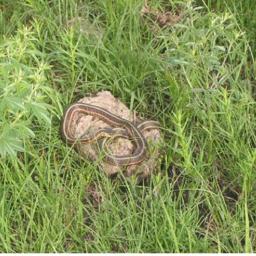
Animal: snakes